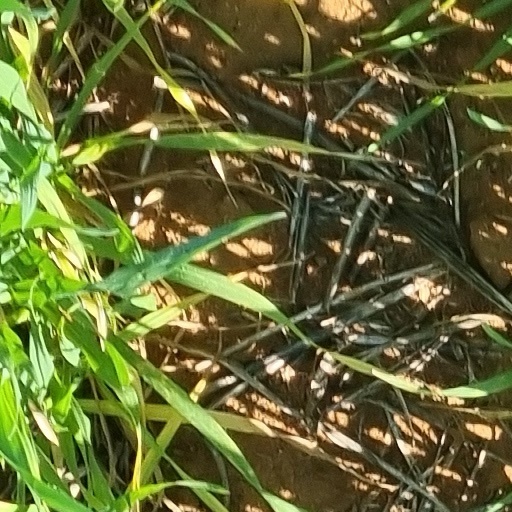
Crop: wheat